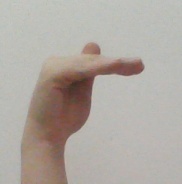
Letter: khaa